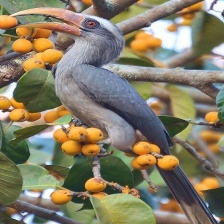
Species: MALABAR HORNBILL
Scientific name: OCYCEROS GRISEUS
ImageNet parent category: hornbill